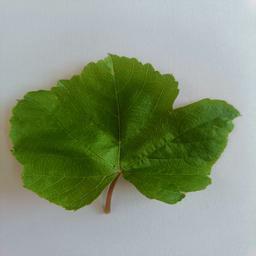
Label: Healthy Leaves